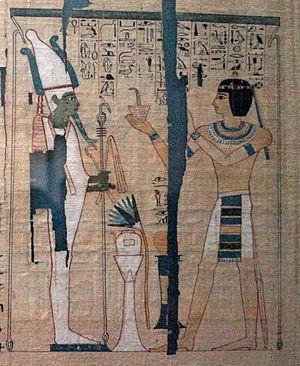
Pinedjem II est grand prêtre d'Amon à Thèbes de -990 à -969. Manéthon ne le mentionne pas. Il est le fils de Menkhéperrê et de la princesse Isetemkheb II.
Le terme Grand prêtre désigne traditionnellement une personne soit occupant le plus haut rang dans la hiérarchie d'un mouvement religieux ou soit exerçant la fonction de souverain-prêtre.